Optics

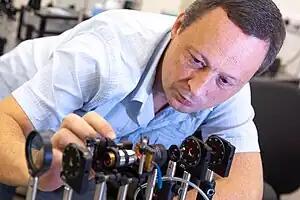

Optics is the branch of physics that studies the behaviour, manipulation, and detection of electromagnetic radiation, including its interactions with matter and instruments that use or detect it. Optics usually describes the behaviour of visible, ultraviolet, and infrared light. The study of optics extends to other forms of electromagnetic radiation, including radio waves, microwaves,